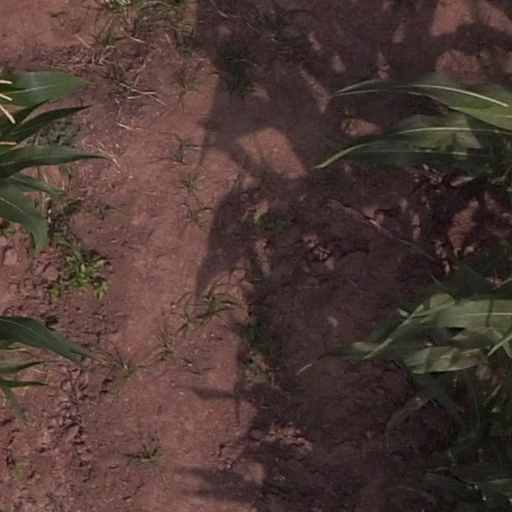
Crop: maize; corn